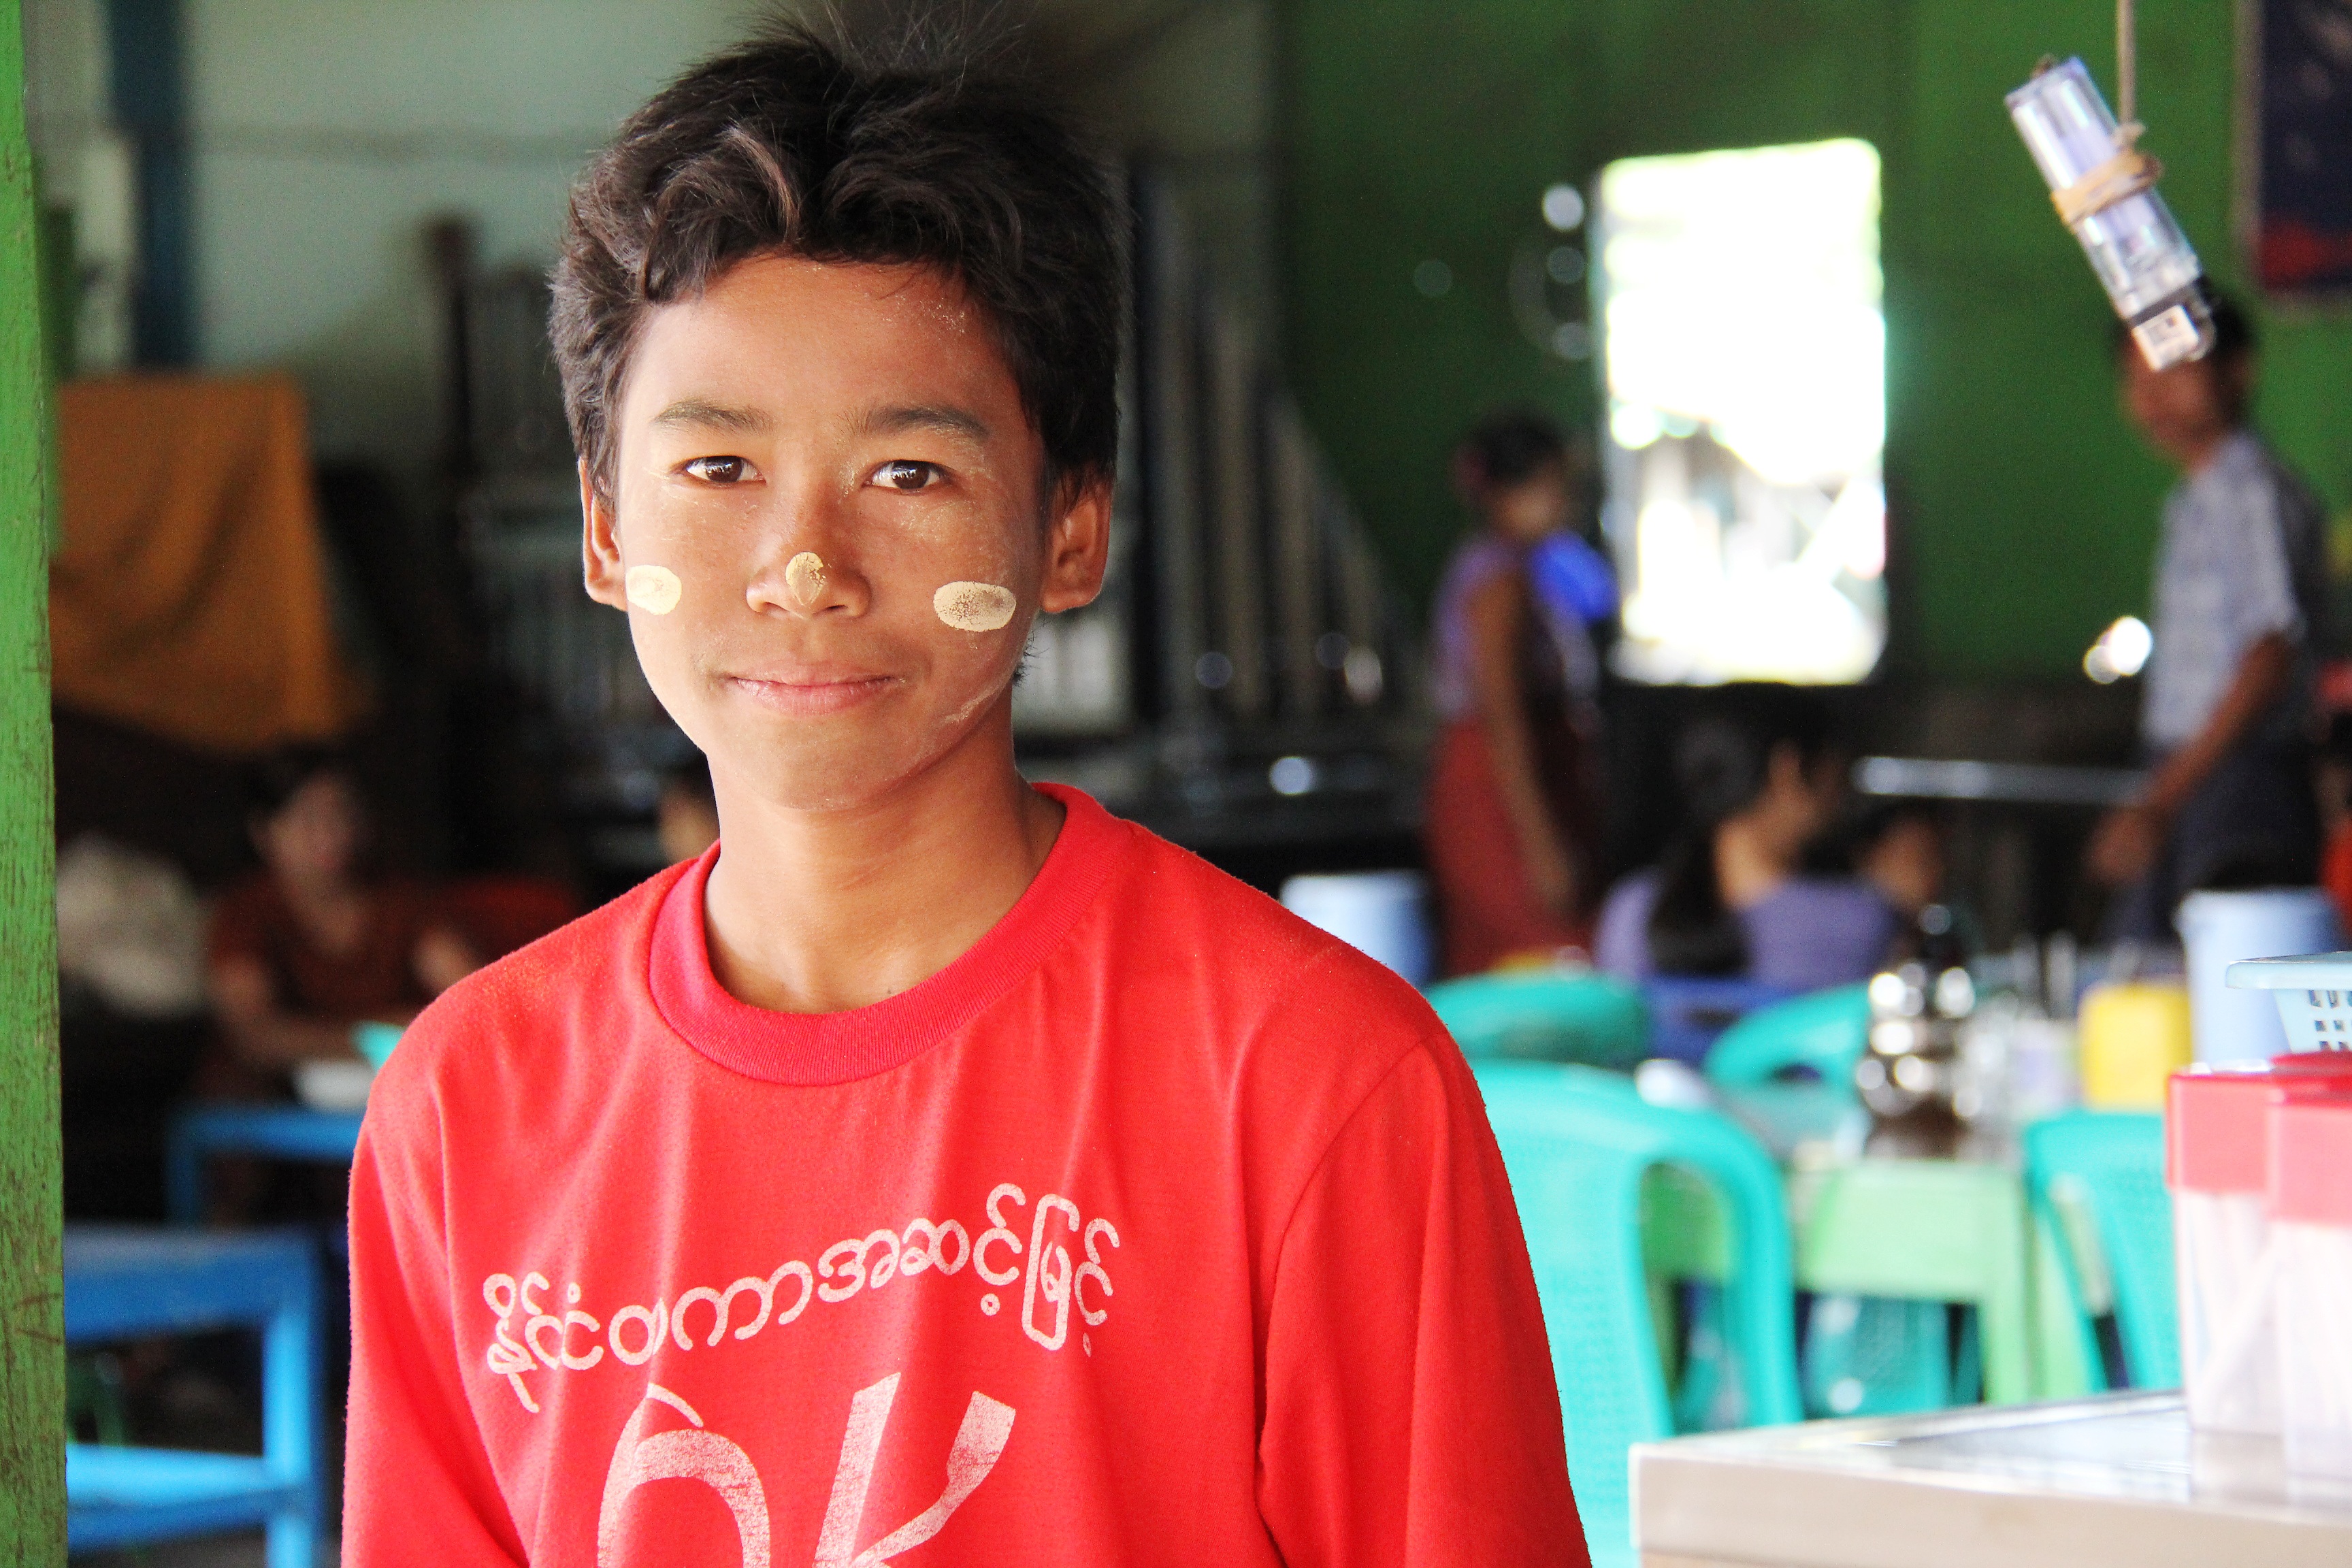
boy, young, youth, student, face, sports, handsome, teenage, teen, myanmar, burmese, shy, yangon, burma